Duck call

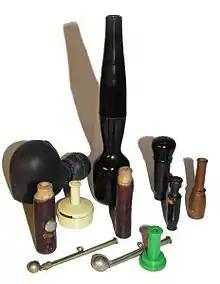
Collection of duck calls.

A duck call may be either the sound-imitation process used in waterfowl hunting, by which a hunter lures waterfowl, or the actual tool which the person uses to do so. Early duck call tools were basic woodwind instruments, while later innovations are constructed of rubber and plastic, and allow the hunter to adjust the volume and tone of the calls with reeds. Today's duck calls usually fall into three main categories: single, double, or triple reed call with many variations, although the triple reed is rare. The goal of a duck call is to sound like a realistic live duck, in attempts to decoy, or fool a duck into believing the decoys that are seen by a duck, and the sound that is heard appears lifelike.